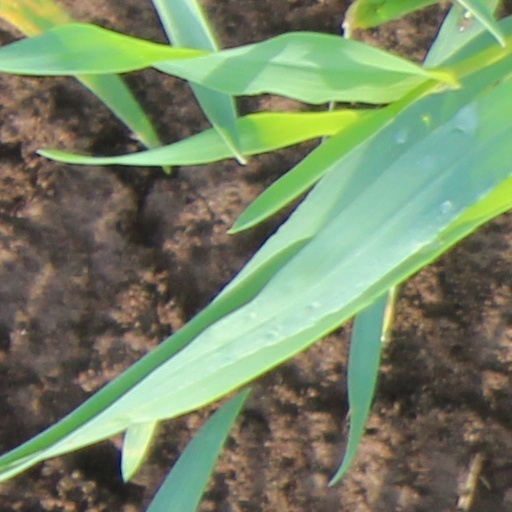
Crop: wheat